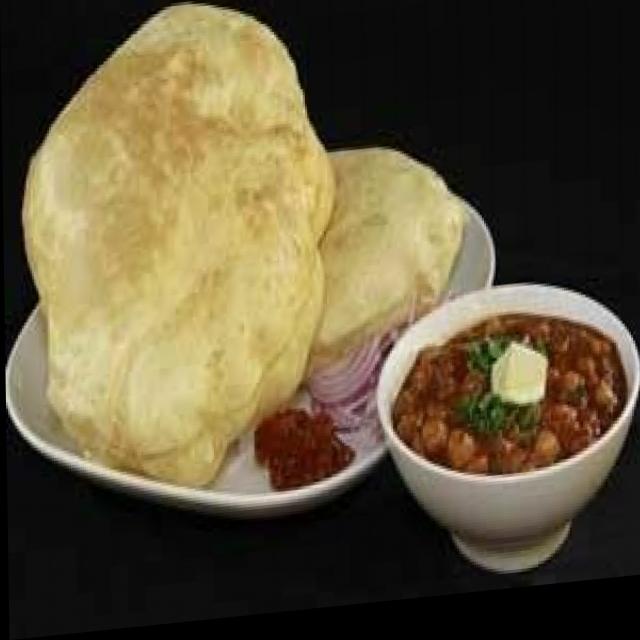
Dish: chole_bhature